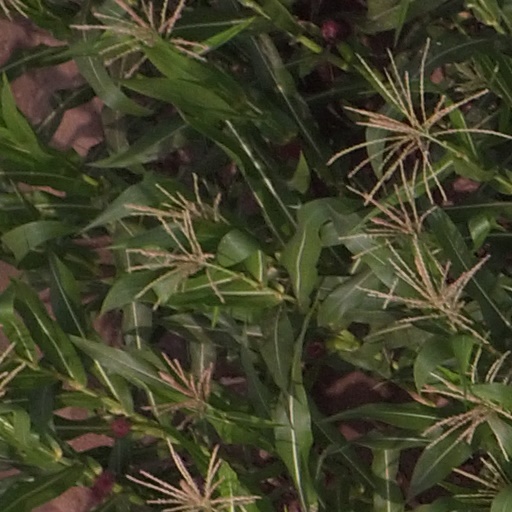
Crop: maize; corn